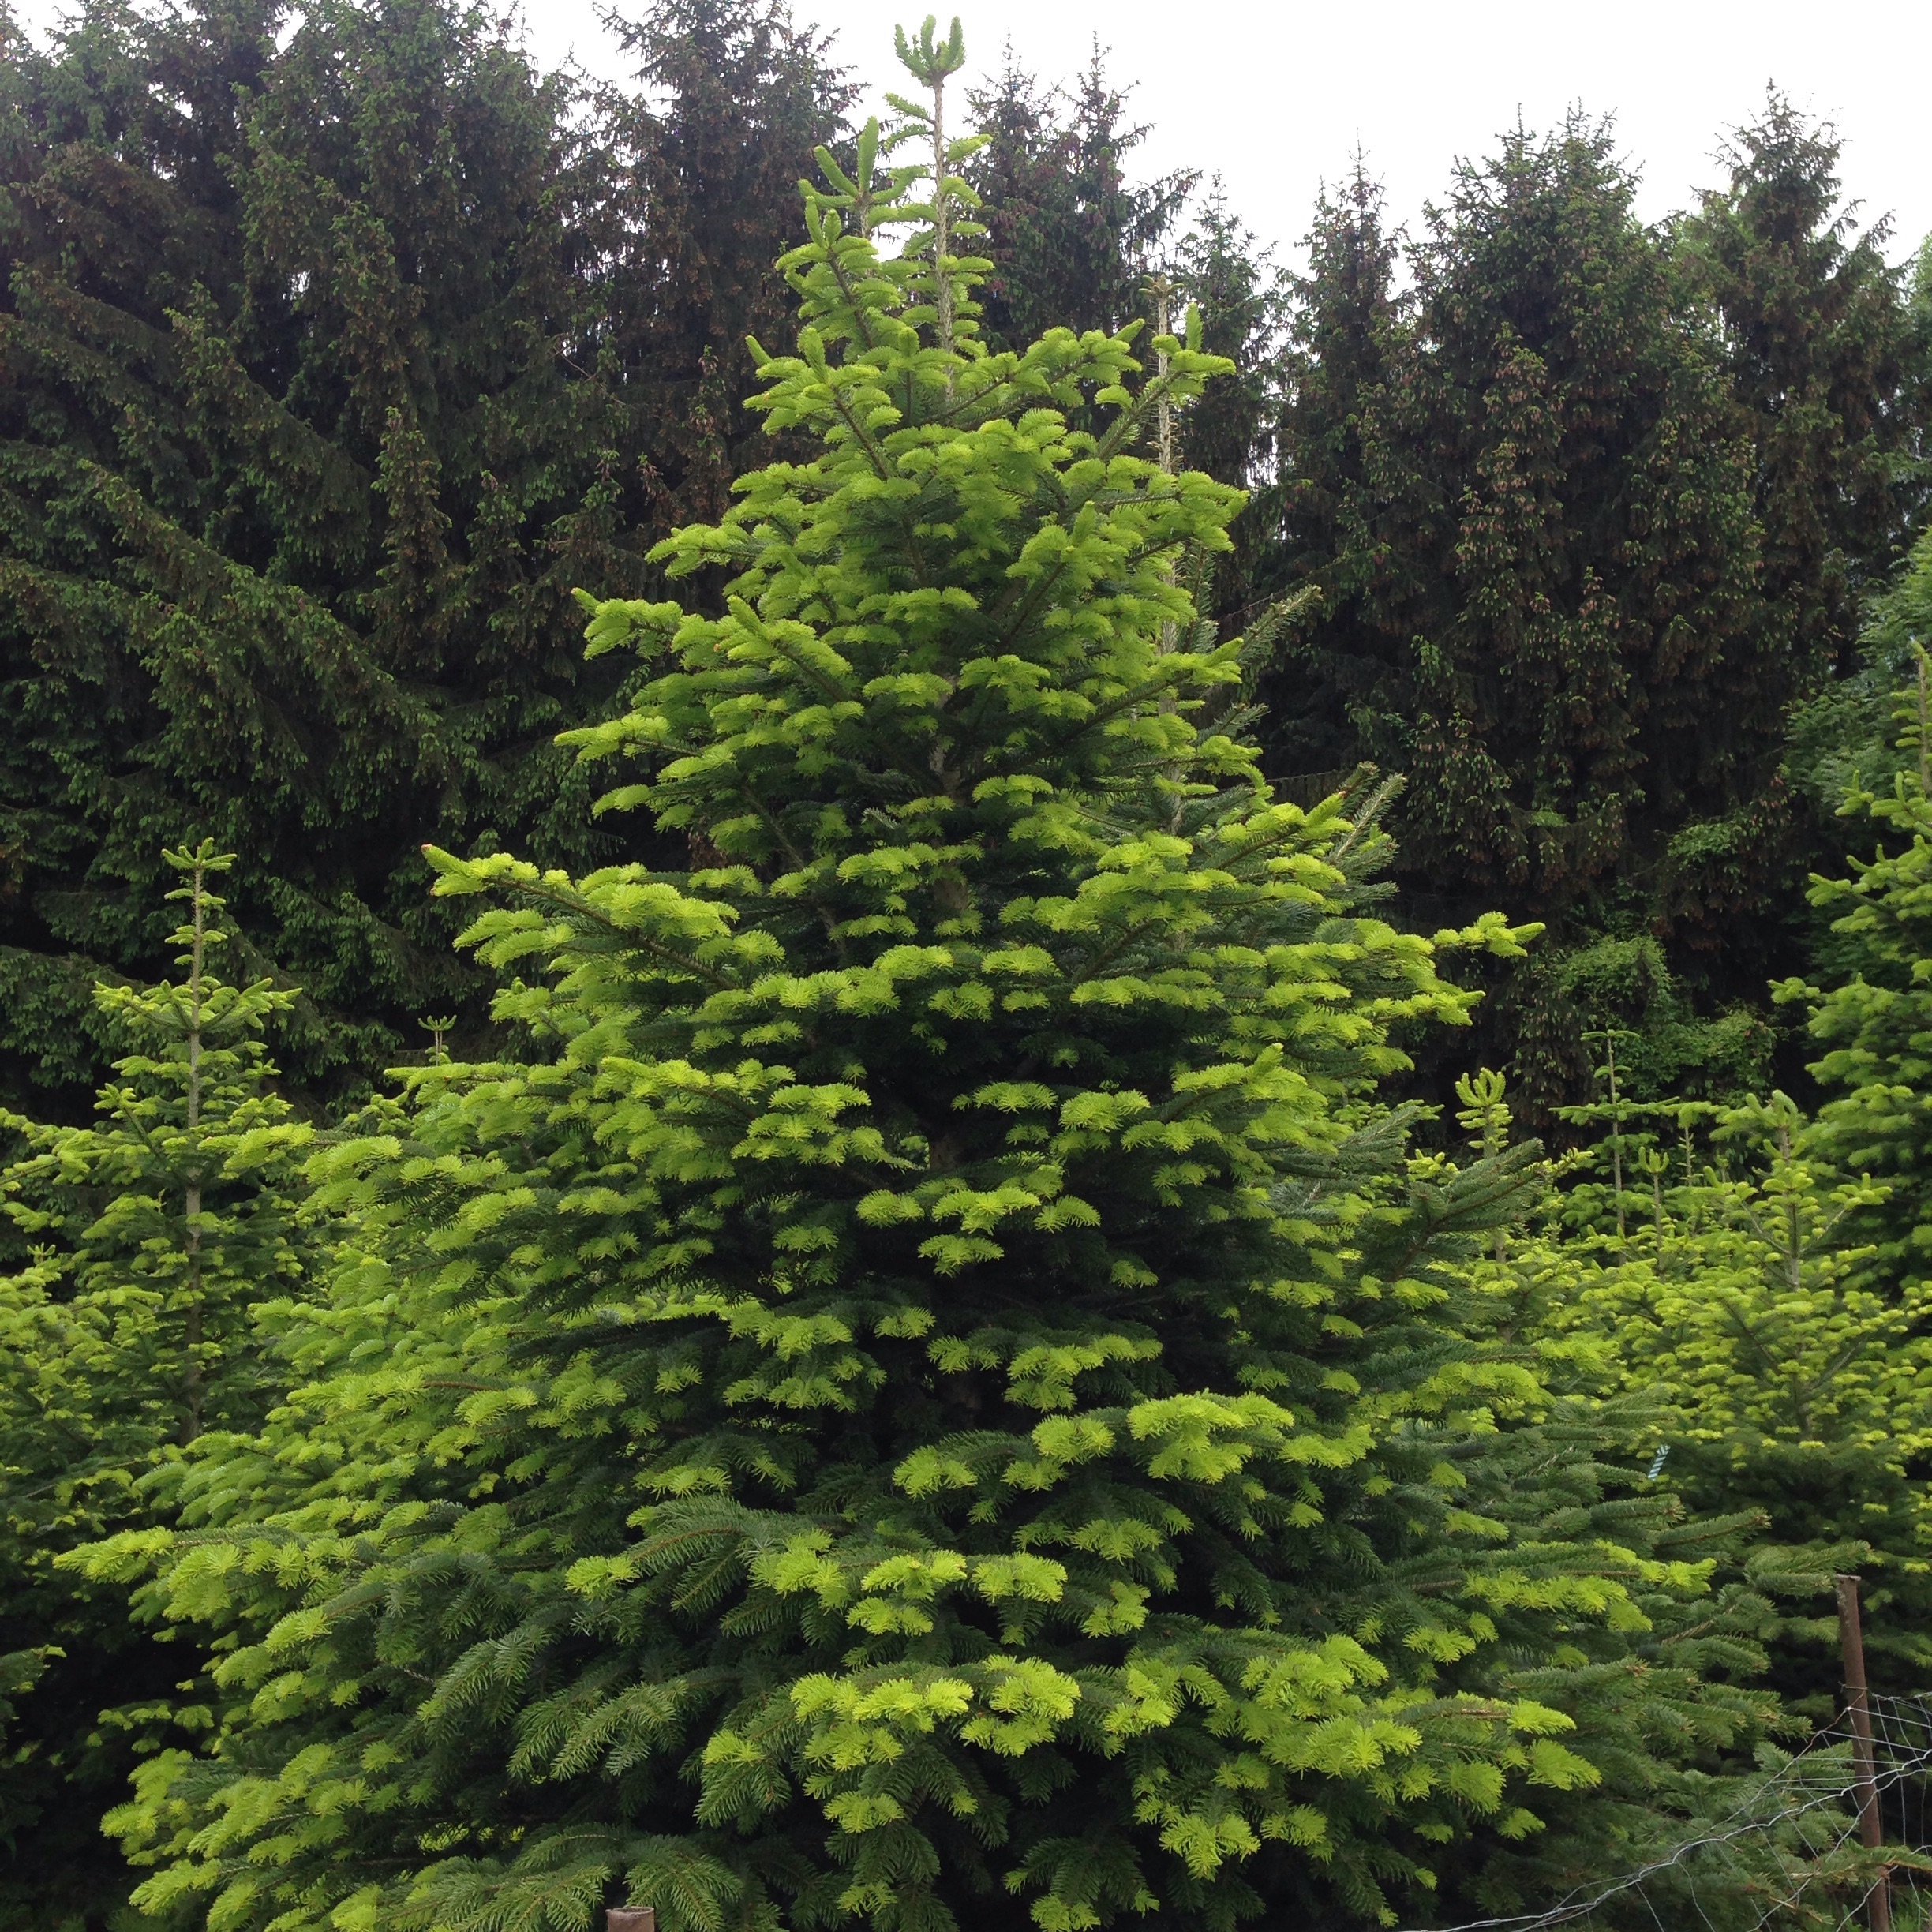
tree, branch, plant, evergreen, fir, conifer, spruce, shrub, deciduous, larch, ecosystem, flowering plant, biome, pine family, woody plant, temperate broadleaf and mixed forest, temperate coniferous forest, land plant